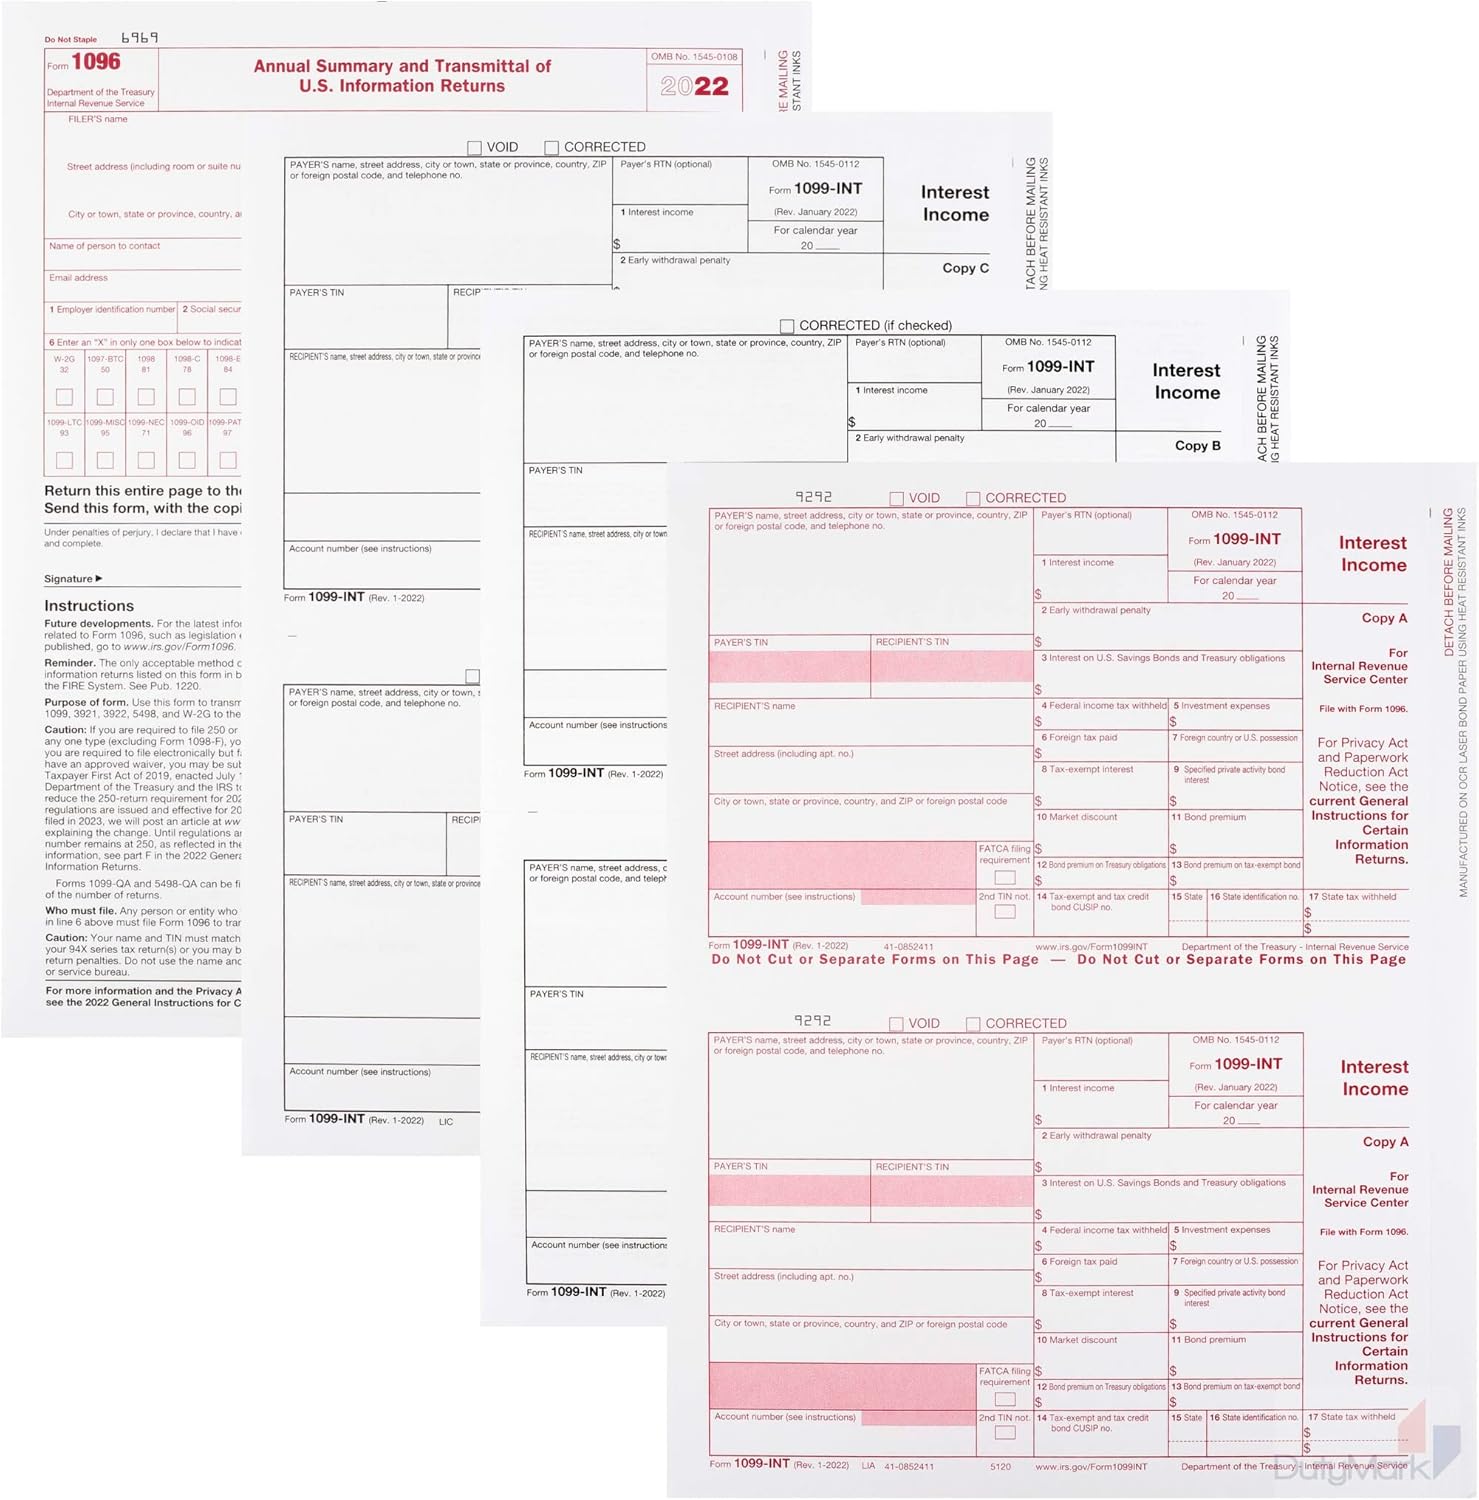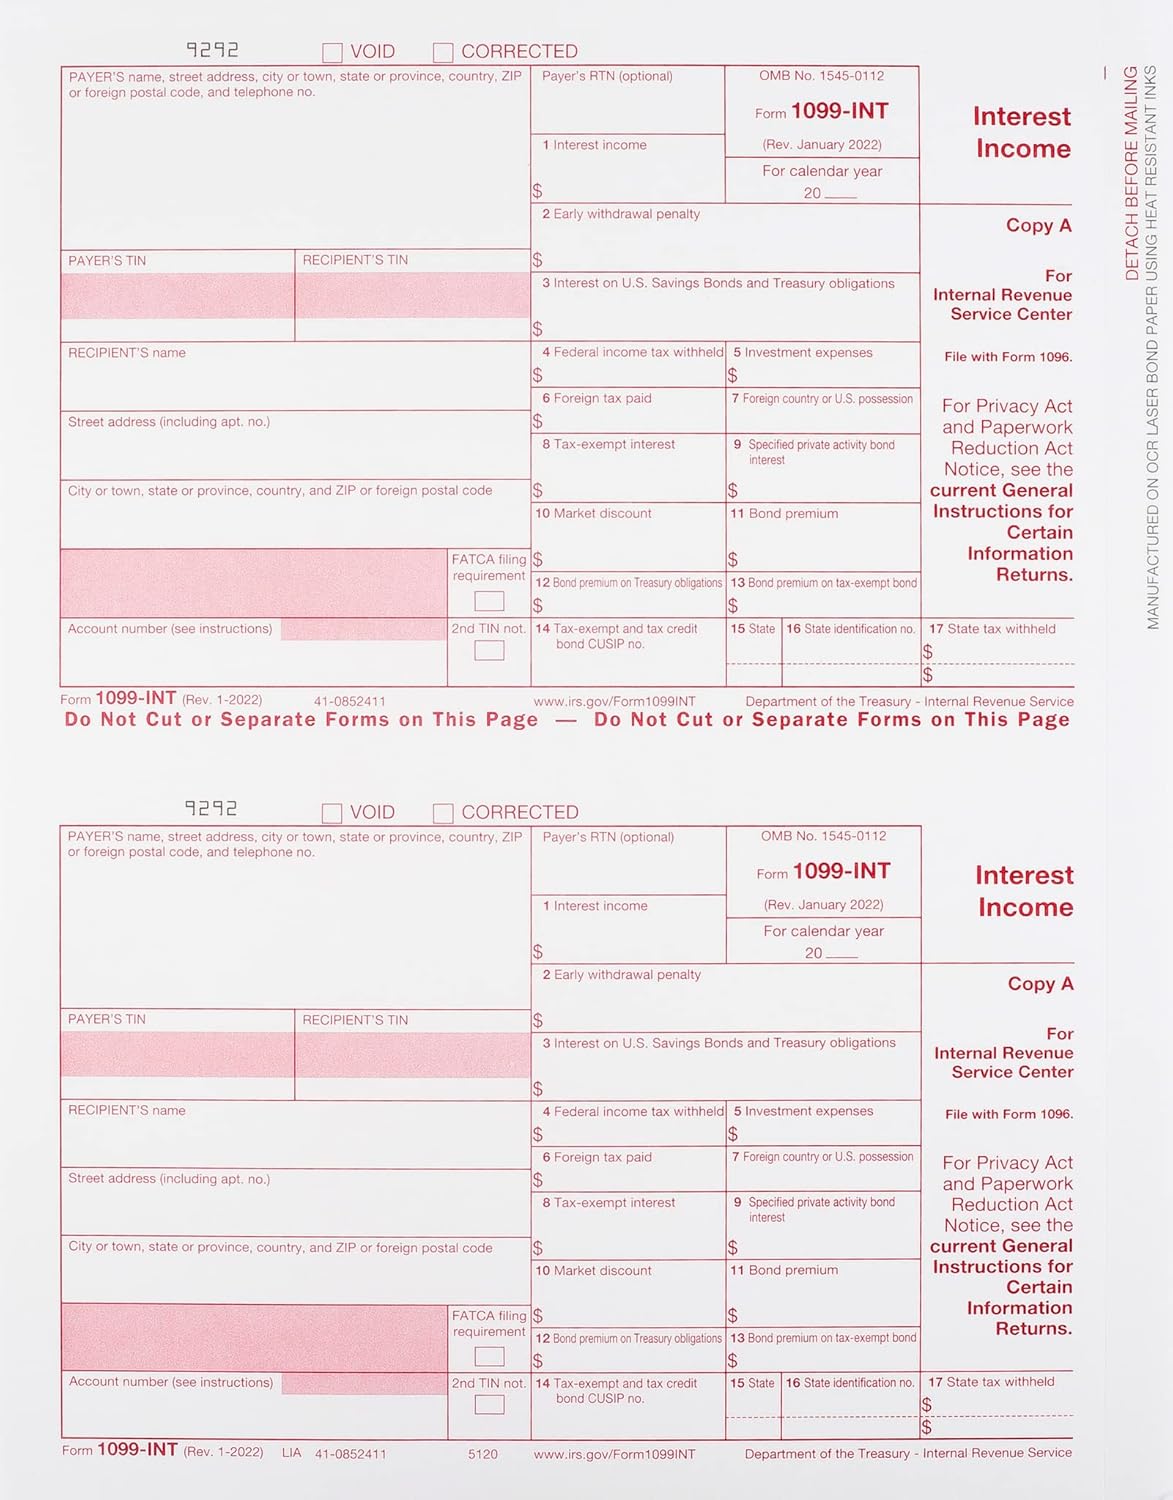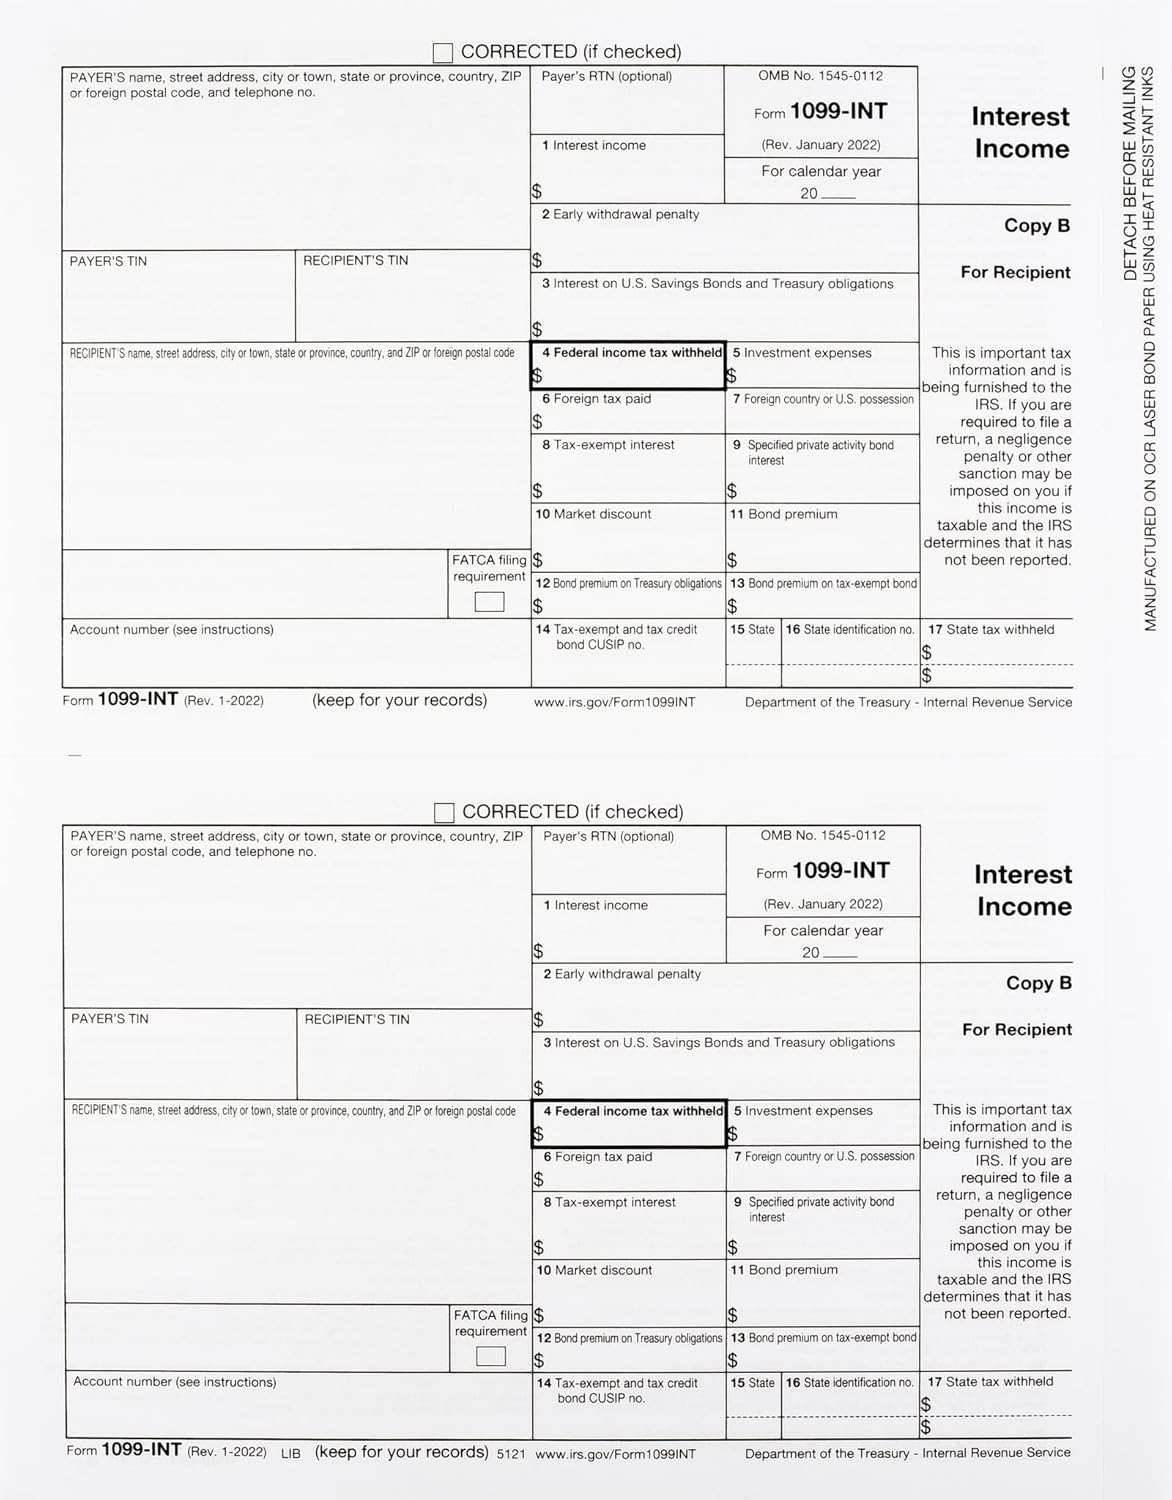
1099 INT Tax Forms 2022 Interest Income Set, 25 Pack, Great for QuickBooks and Accounting Software, 1099-INT 2022
Category: Office Products
25 Pack Set of 1099-INT Forms for Reporting Interest Save time and frustrating when filling your 1099 INT forms with our 25 PACK of 4-part 1099-INT forms. The laser form kit has everything you need to file your return: 13 1099 MISC Copy A Forms for IRS (2 forms per sheet) 13 1099 MISC Copy A Forms for IRS (2 forms per sheet) 13 1099 MISC Copy B Forms for Recipient (2 forms per sheet) 13 1099 MISC Copy B Forms for Recipient (2 forms per sheet) 25 1099 MISC Copy C/1/2 Forms for State/Payer (2 forms per sheet) 25 1099 MISC Copy C/1/2 Forms for State/Payer (2 forms per sheet) 3 1096 Transmittal forms 3 1096 Transmittal forms Designed for your Small Business Our forms are 100% IRS approved and compatible with QuickBooks and other small business accounting software. Just print and mail. Our thick, USA made 20 lb paper allows for easily feeding through laser or inkjet printers without you having to worry about jamming. 100% Money Back Guarantee We stand behind our products completely. We understand that sometimes buying physical products can be difficult if you cannot physically see what you are buying; however, if our product is not exactly what you are looking for or does not meet your expectations, then send it back anytime for a 100% refund.
Features: 1099 INT forms (2022) 25 pack of 4-part laser forms, used by Banks, Brokerage firms, and other financial institutions to report interest income | This bundle of 1099 interest forms (2022) includes everything you need for 25 recipients including 13 sheets of COPY A (2 forms per sheet), 13 sheets of COPY B (2 forms per sheet), 25 sheets of COPY C/1/2 (2 forms per sheet), 25 self seal envelopes, and 3 1096 Transmittal forms | IRS & US Government Standard - Our 1099 Int tax forms meet all US Government and IRS requirements and standards. With this complete kit, you can file and mail your taxes with ease and peace of mind. | Works With Tax Software - These forms are compatible with Quickbooks and TFP accounting/tax software. The printed words and fields will automatically align with the boxes of your preferred program. | Seamless Printing - Don’t let paper jams and ink blots interrupt your operations! Our 1099 INT tax forms are printed on high-quality paper that feeds smoothly through your inkjet or laser printers.